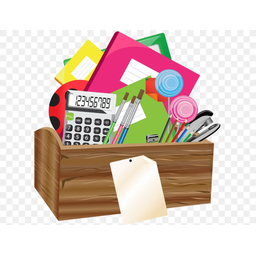
Label: paper